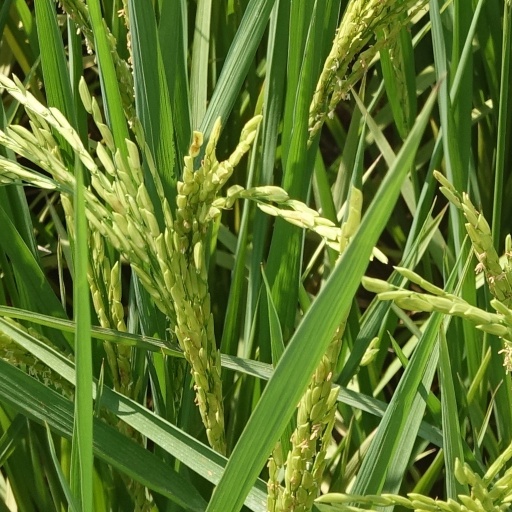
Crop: rice